Auldearn

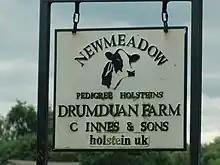
Sign outside Newmeadow farm, Auldearn

In 2010 it was reported that meat from a bull grown from the embryo of a cow cloned in the US and reared on a local farm had entered the food chain. Newmeadow herd, based at Drumduan Farm, is the largest Holstein cattle herd in the Highlands.